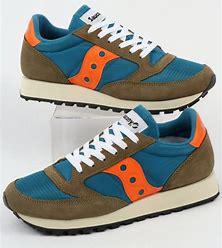
Brand: Saucony
Model: Jazz Original